Xu Bing

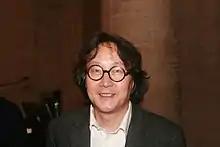
Xu Bing at the Asian Art Museum of San Francisco, 2011

Xu Bing (born 1955) is a Chinese artist who served as vice-president of the Central Academy of Fine Arts. He is known for his printmaking skills and installation art, as well as his creative artistic use of language, words, and text and how they have affected our understanding of the world. He is an A.D. White Professor-at-Large at Cornell University. He was awarded the MacArthur Fellows Program in 1999 and the Fukuoka Prize in 2003.